People's Office Building

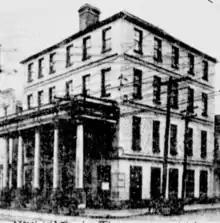
The Bank of the State of South Carolina's building at 18 Broad St. was demolished in 1909 to make way for the new People's Office Building.

Many saw it as a sign of progress while others were afraid it would ruin Charleston's skyline. President William Howard Taft, who viewed the city from the top of the building, said, "I don't believe that it did ruin the skyline, but if it did the view from up here makes it worth it." When the building opened in April 1911, people came just to ride the steel frame elevators. The first two floors of the building are faced with Winnsboro granite, while the upper floors are faced with buff-colored brick and terra cotta. The eight-story building is constructed of concrete and steel and rated as fireproof. Originally it had, in addition to the banking space, nine rooms on a mezzanine and thirteen rooms on each of the upper floors, and the building was steam heated. The People's Bank closed in 1936 and the building was purchased by the Southeastern Securities Co., Charles L. Mullaly, president.